Buffalo Commons

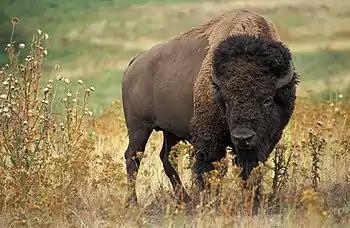
American bison

The Buffalo Commons is a conceptual proposal to create a vast nature preserve by returning of the drier portion of the Great Plains to native prairie, and by reintroducing the American bison ("buffalo"), that once grazed the shortgrass prairie. The proposal would affect ten states: Montana, Wyoming, Colorado, Oklahoma, New Mexico, Texas, North Dakota, South Dakota, Nebraska, and Kansas.